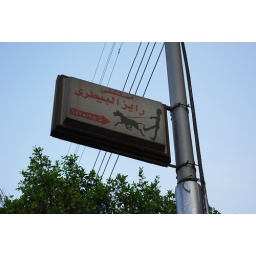
the dog on the sign is the only dog on a leash in the entire city. They travel in packs.